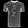
Label: T - shirt / top